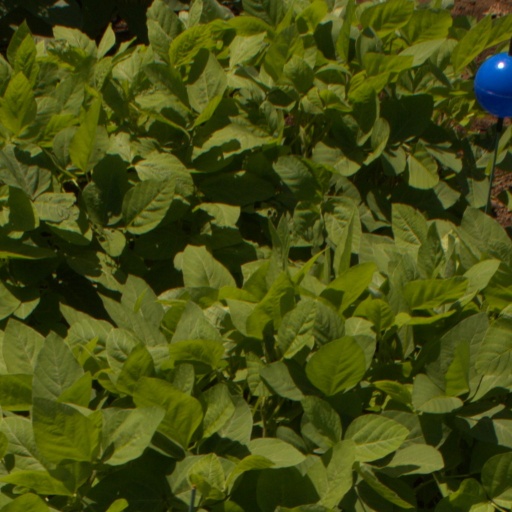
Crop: soybean